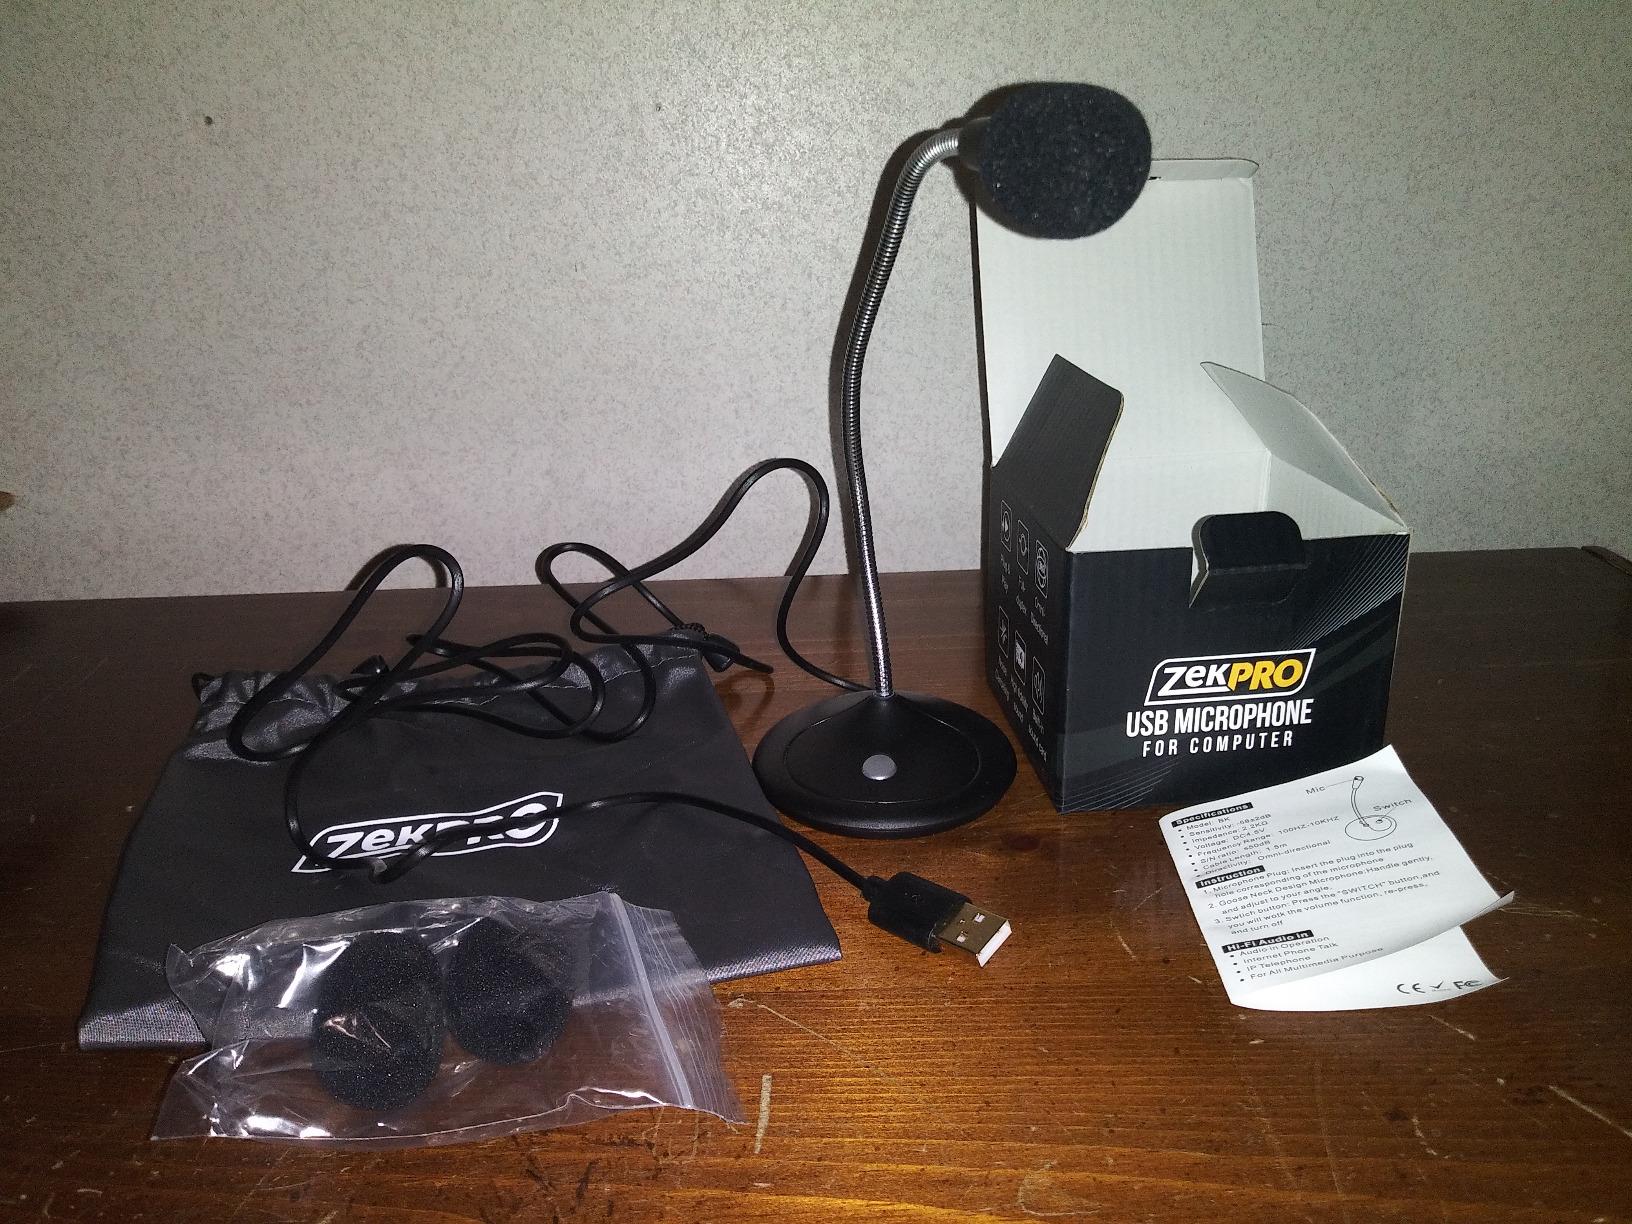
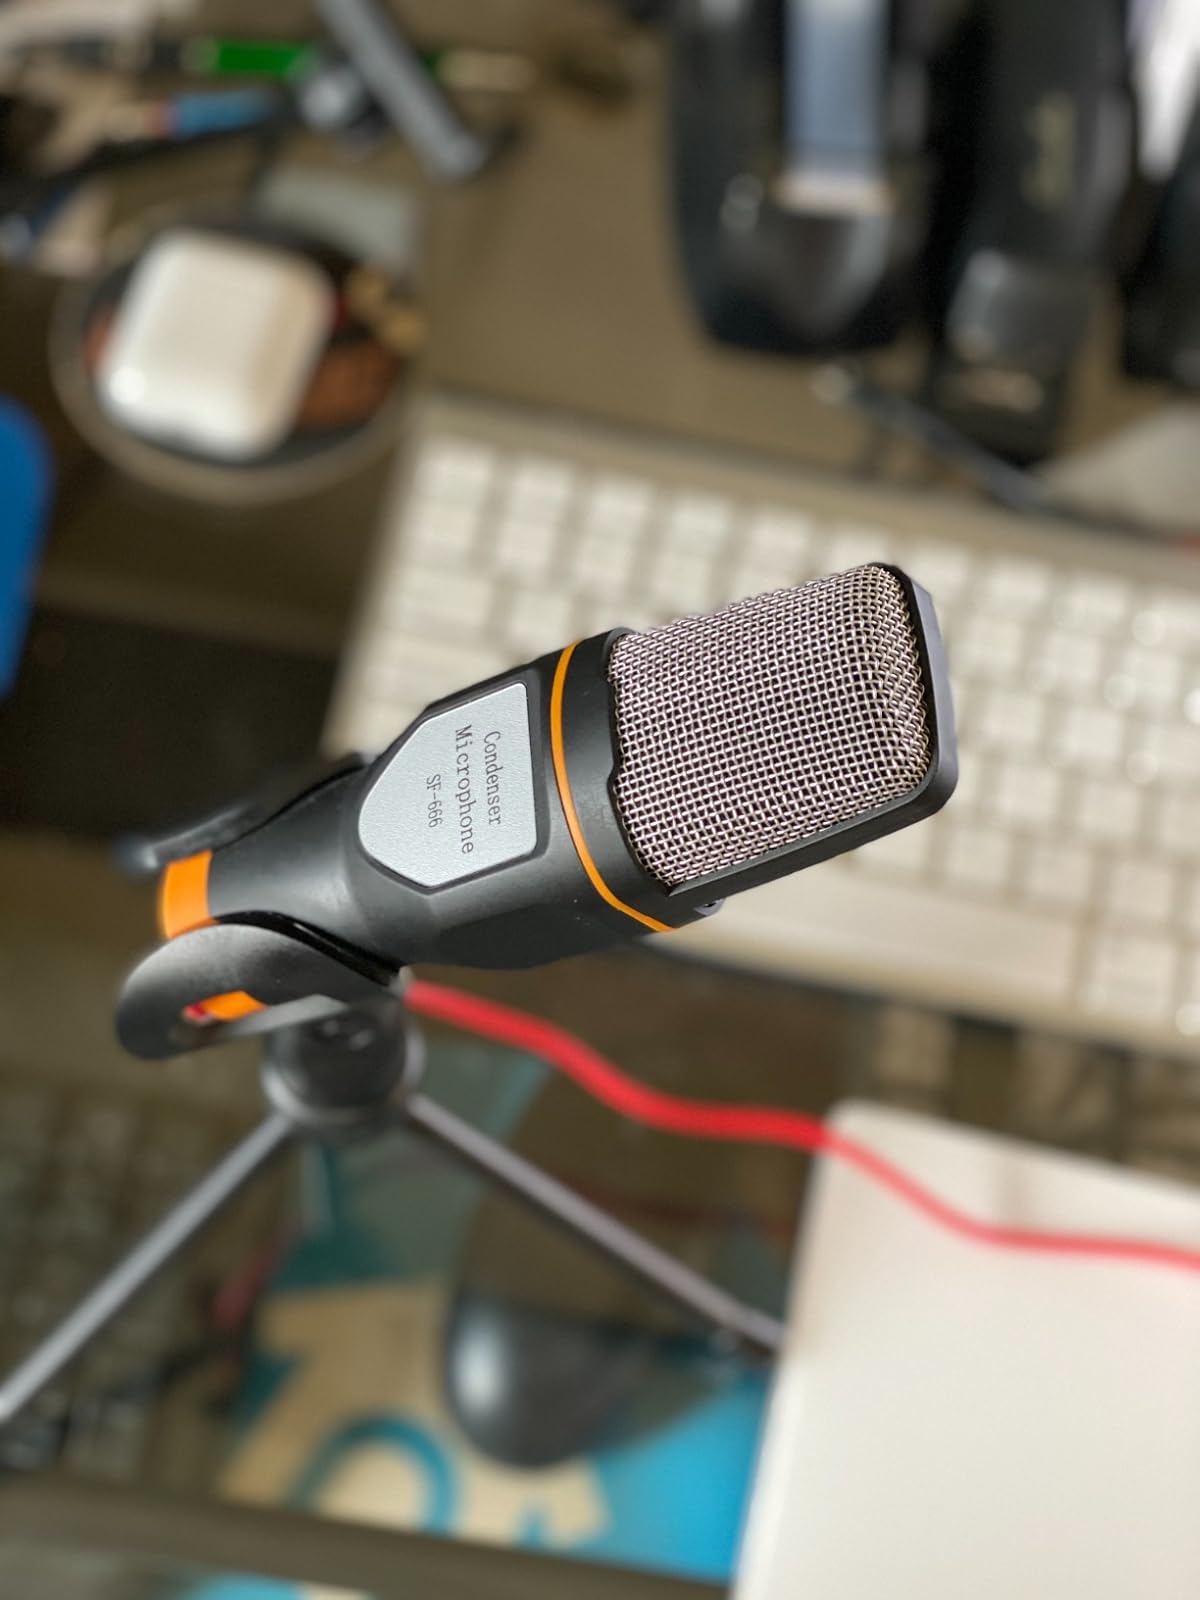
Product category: microphone
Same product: no